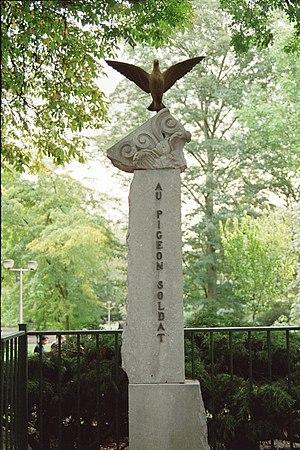
Cet article tente de recenser les principales œuvres d'art public de Charleroi, en Belgique.
Le parc reine Astrid est un parc public situé à Charleroi.
Les pigeons voyageurs de l'armée française pendant la Première Guerre mondiale furent des pigeons voyageurs utilisés par l'armée française pour communiquer sur le front durant la Première Guerre mondiale.